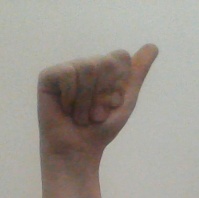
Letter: dhad